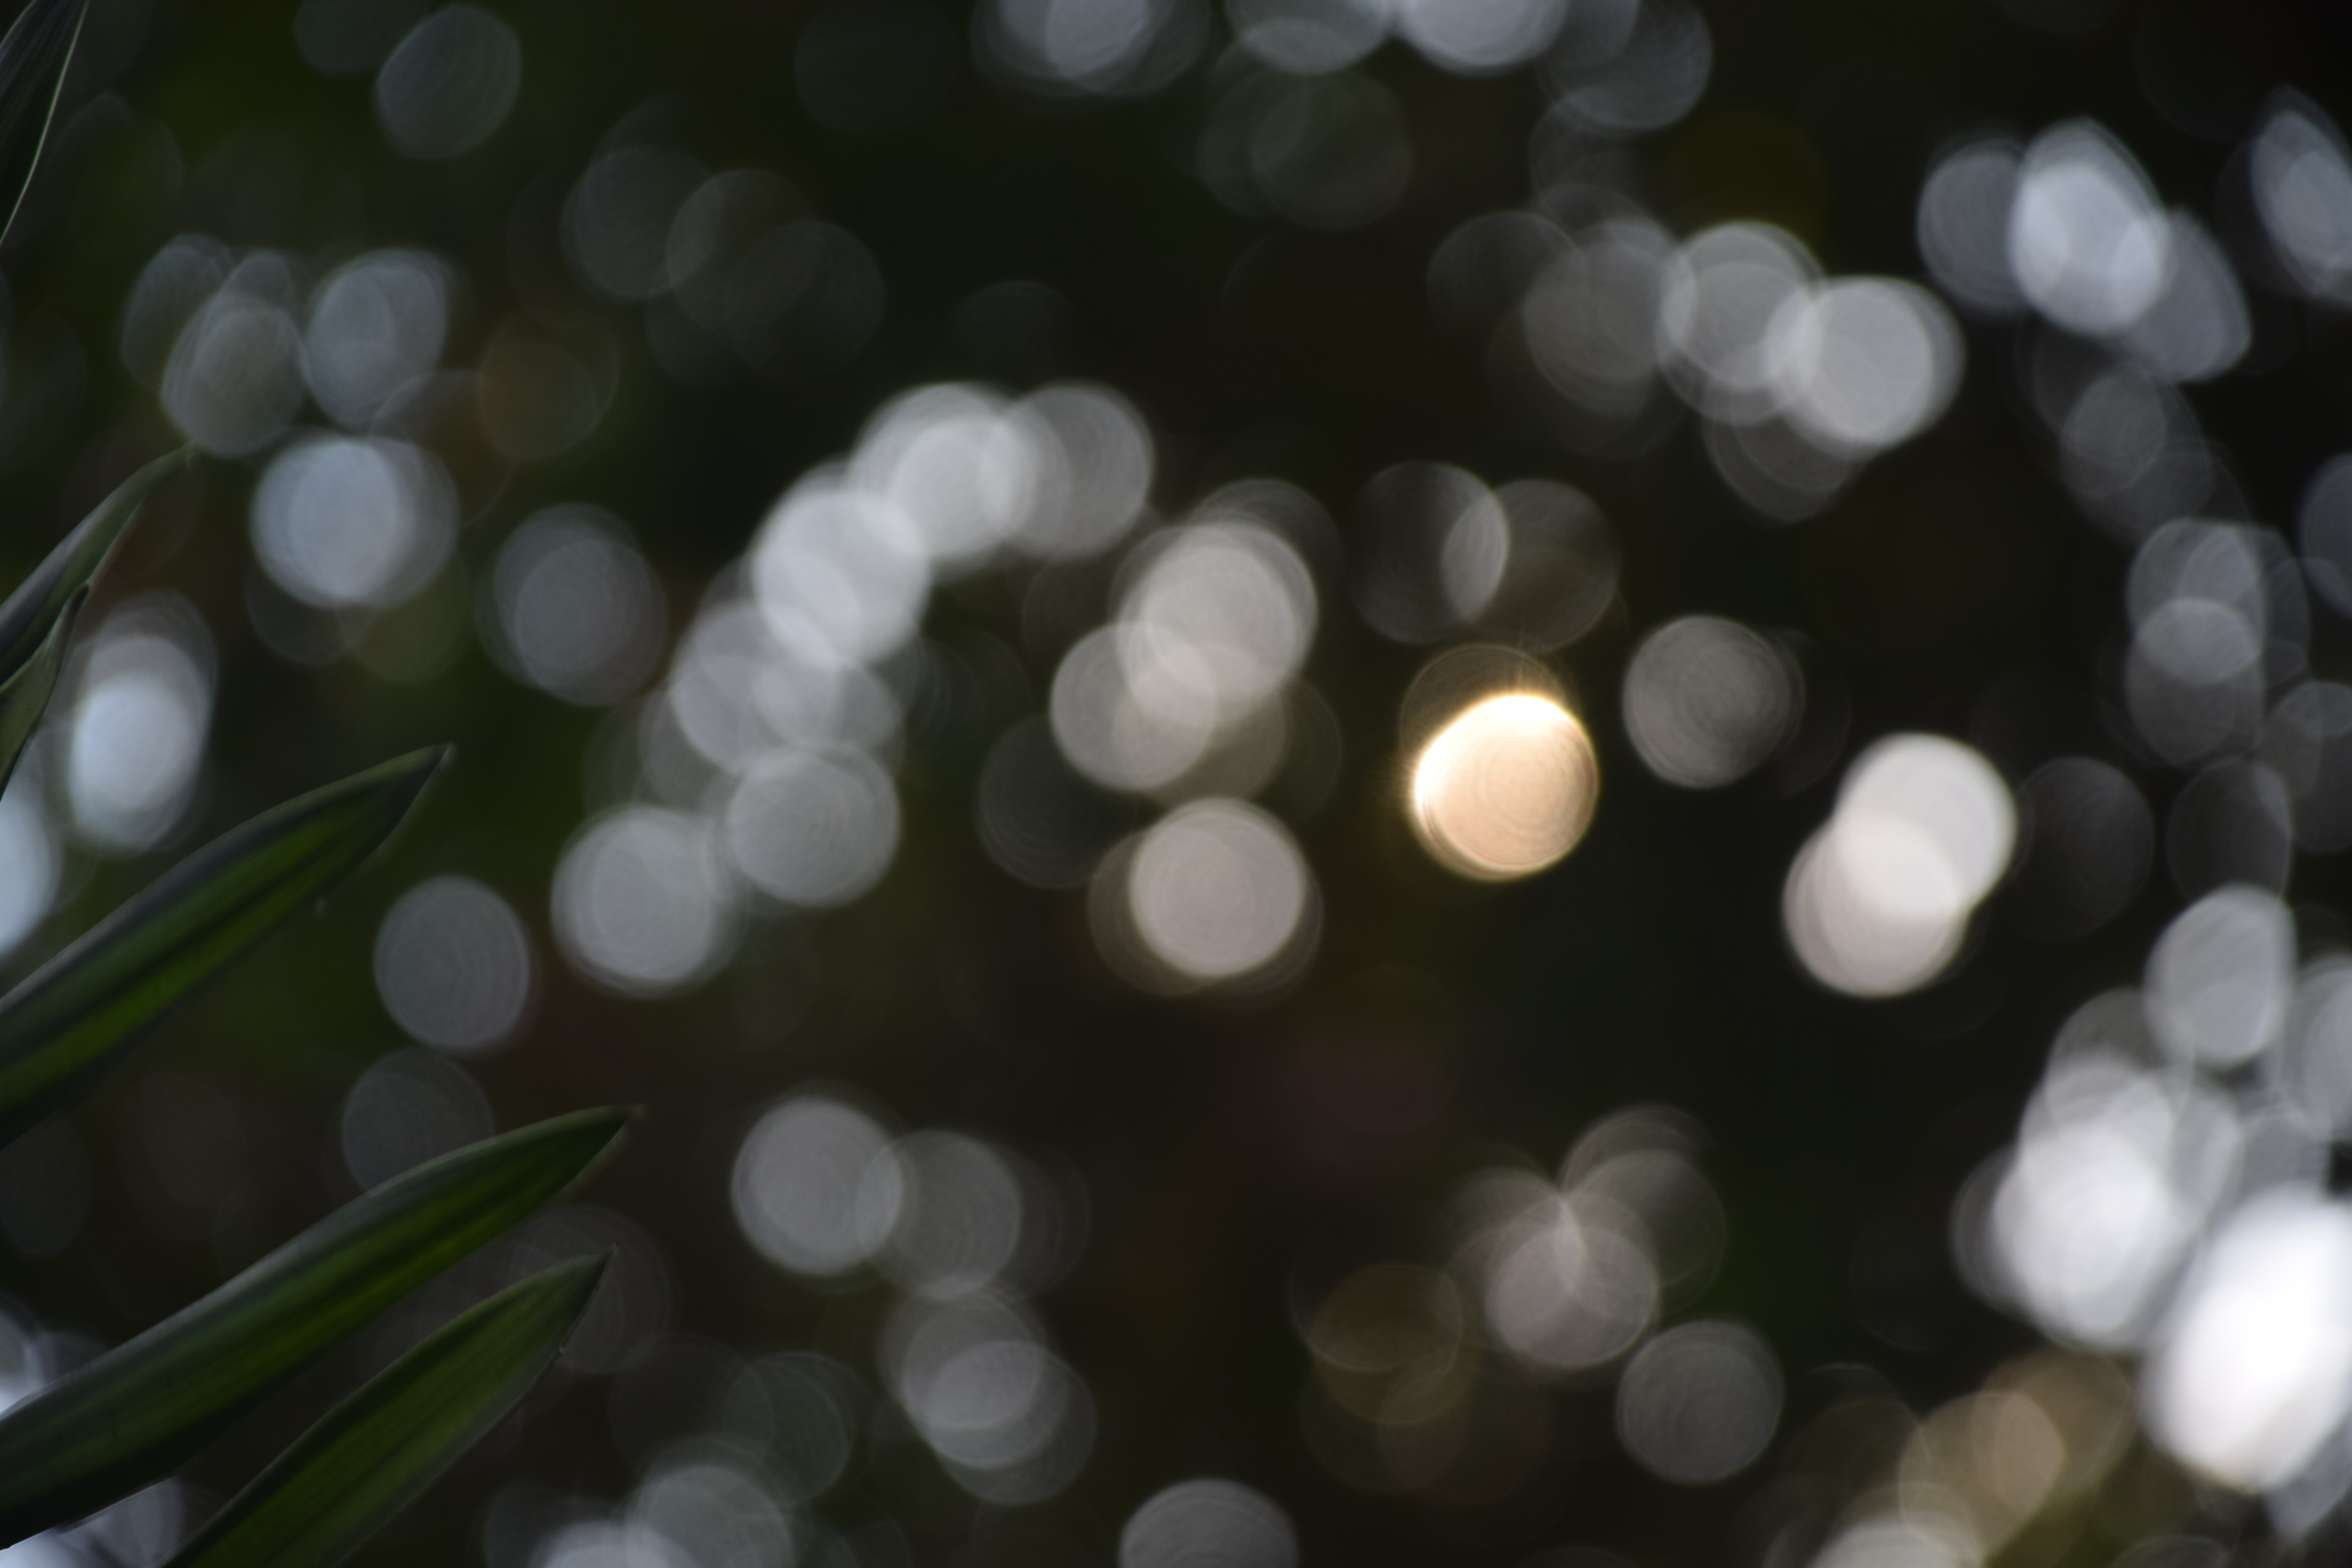
water, light, tree, green, leaf, lighting, botany, night, branch, grass, plant, sunlight, photography, macro photography, plant stem, darkness, flower, circle, pine family, twig